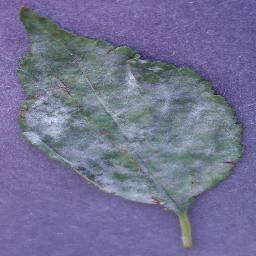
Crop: cherry
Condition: (including_sour)_powdery_mildew